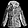
Label: Coat